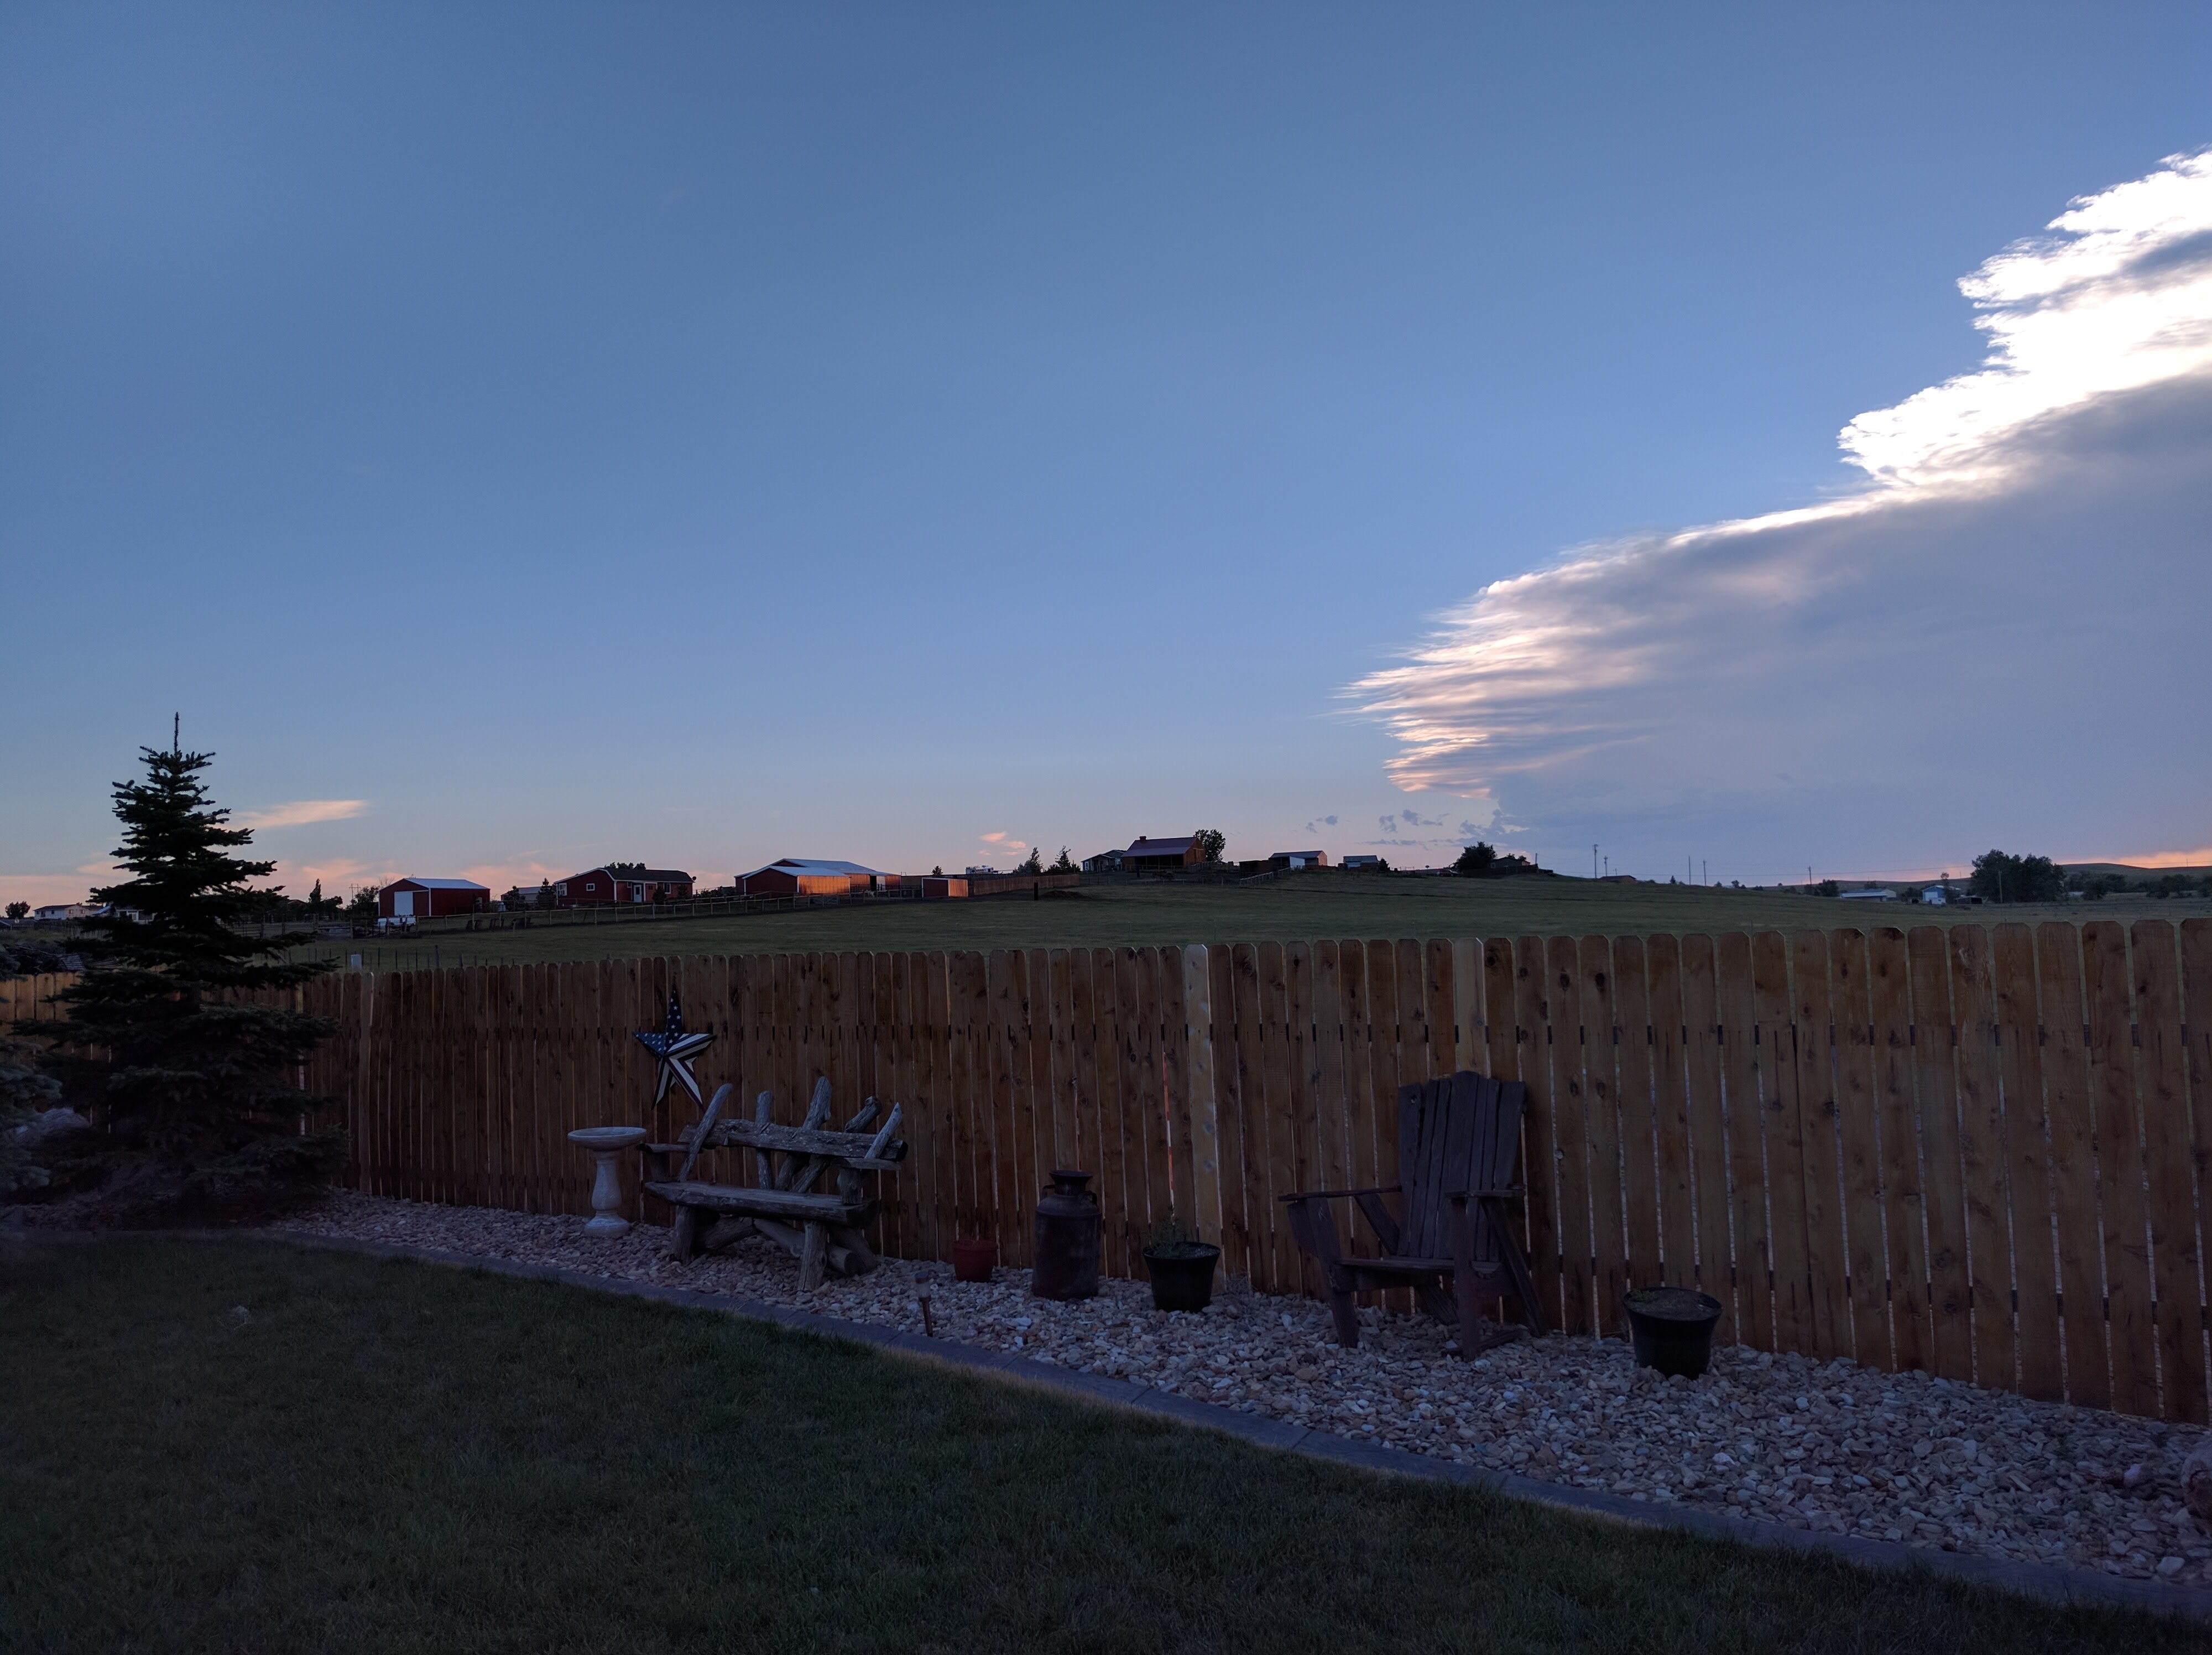
landscape, sky, sunset, sunlight, morning, dusk, evening, outdoor structure